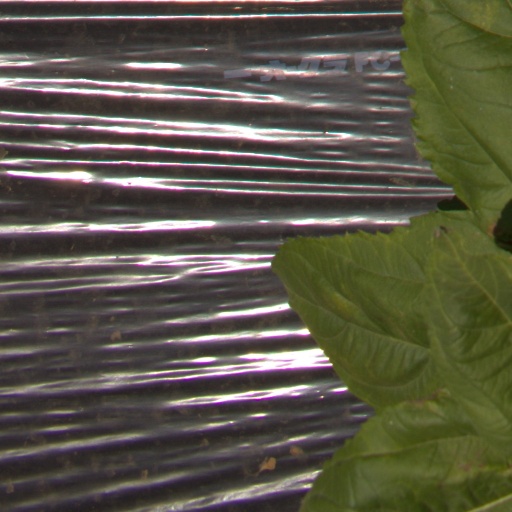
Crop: Jerusalem artichoke